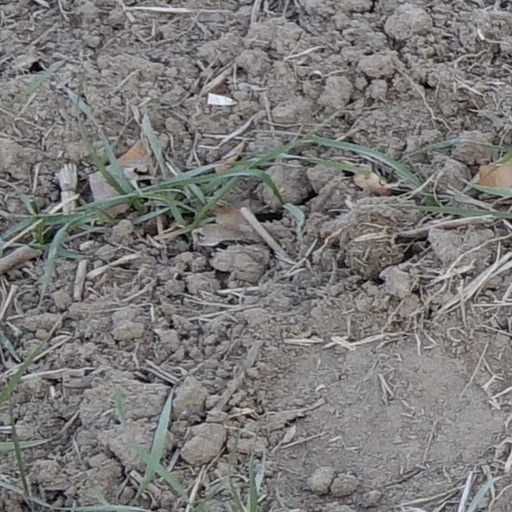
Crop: wheat